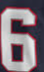
Number: 6